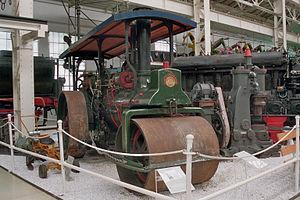
Le musée des techniques de Spire est un musée allemand ouvert en 1991 plutôt orienté vers les transports : des trains à vapeur au Boeing 747, au Tupolev en passant par les Vespas, les voitures et les sous-marins. Il se trouve dans les environs du centre de la ville de Spire, près de l'aérodrome Spire/Ludwigshafen.